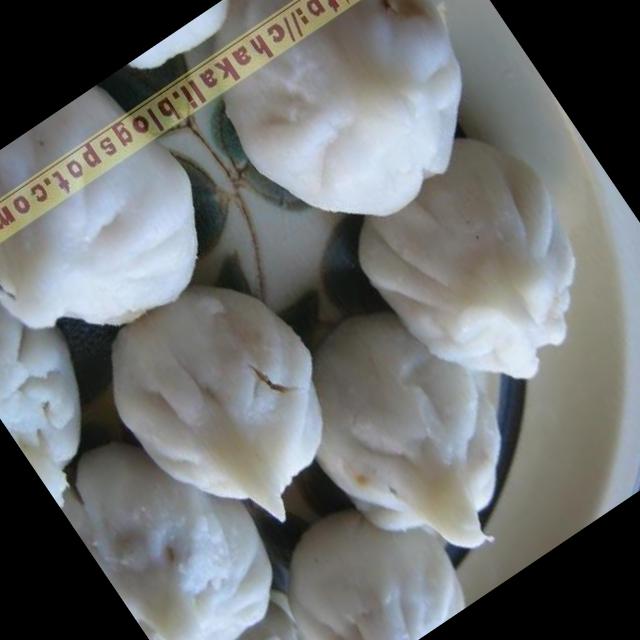
Dish: modak